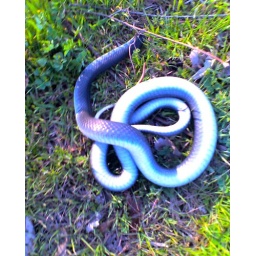
I found this in the flood waters of the Mississippi river in southeast Missouri. People around here call these blue racers.